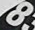
Number: 8